Gert-Jan Oplaat

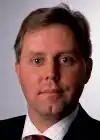
Oplaat in 2005

After secondary education he became a member of an agricultural family business. In 1994 he protested against the national manure and ammonia policies.